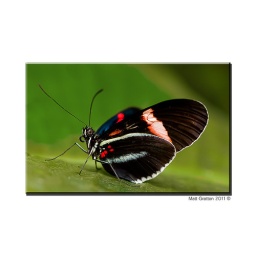
a cattle heart butterfly from Stratford upon avon butterly farm.